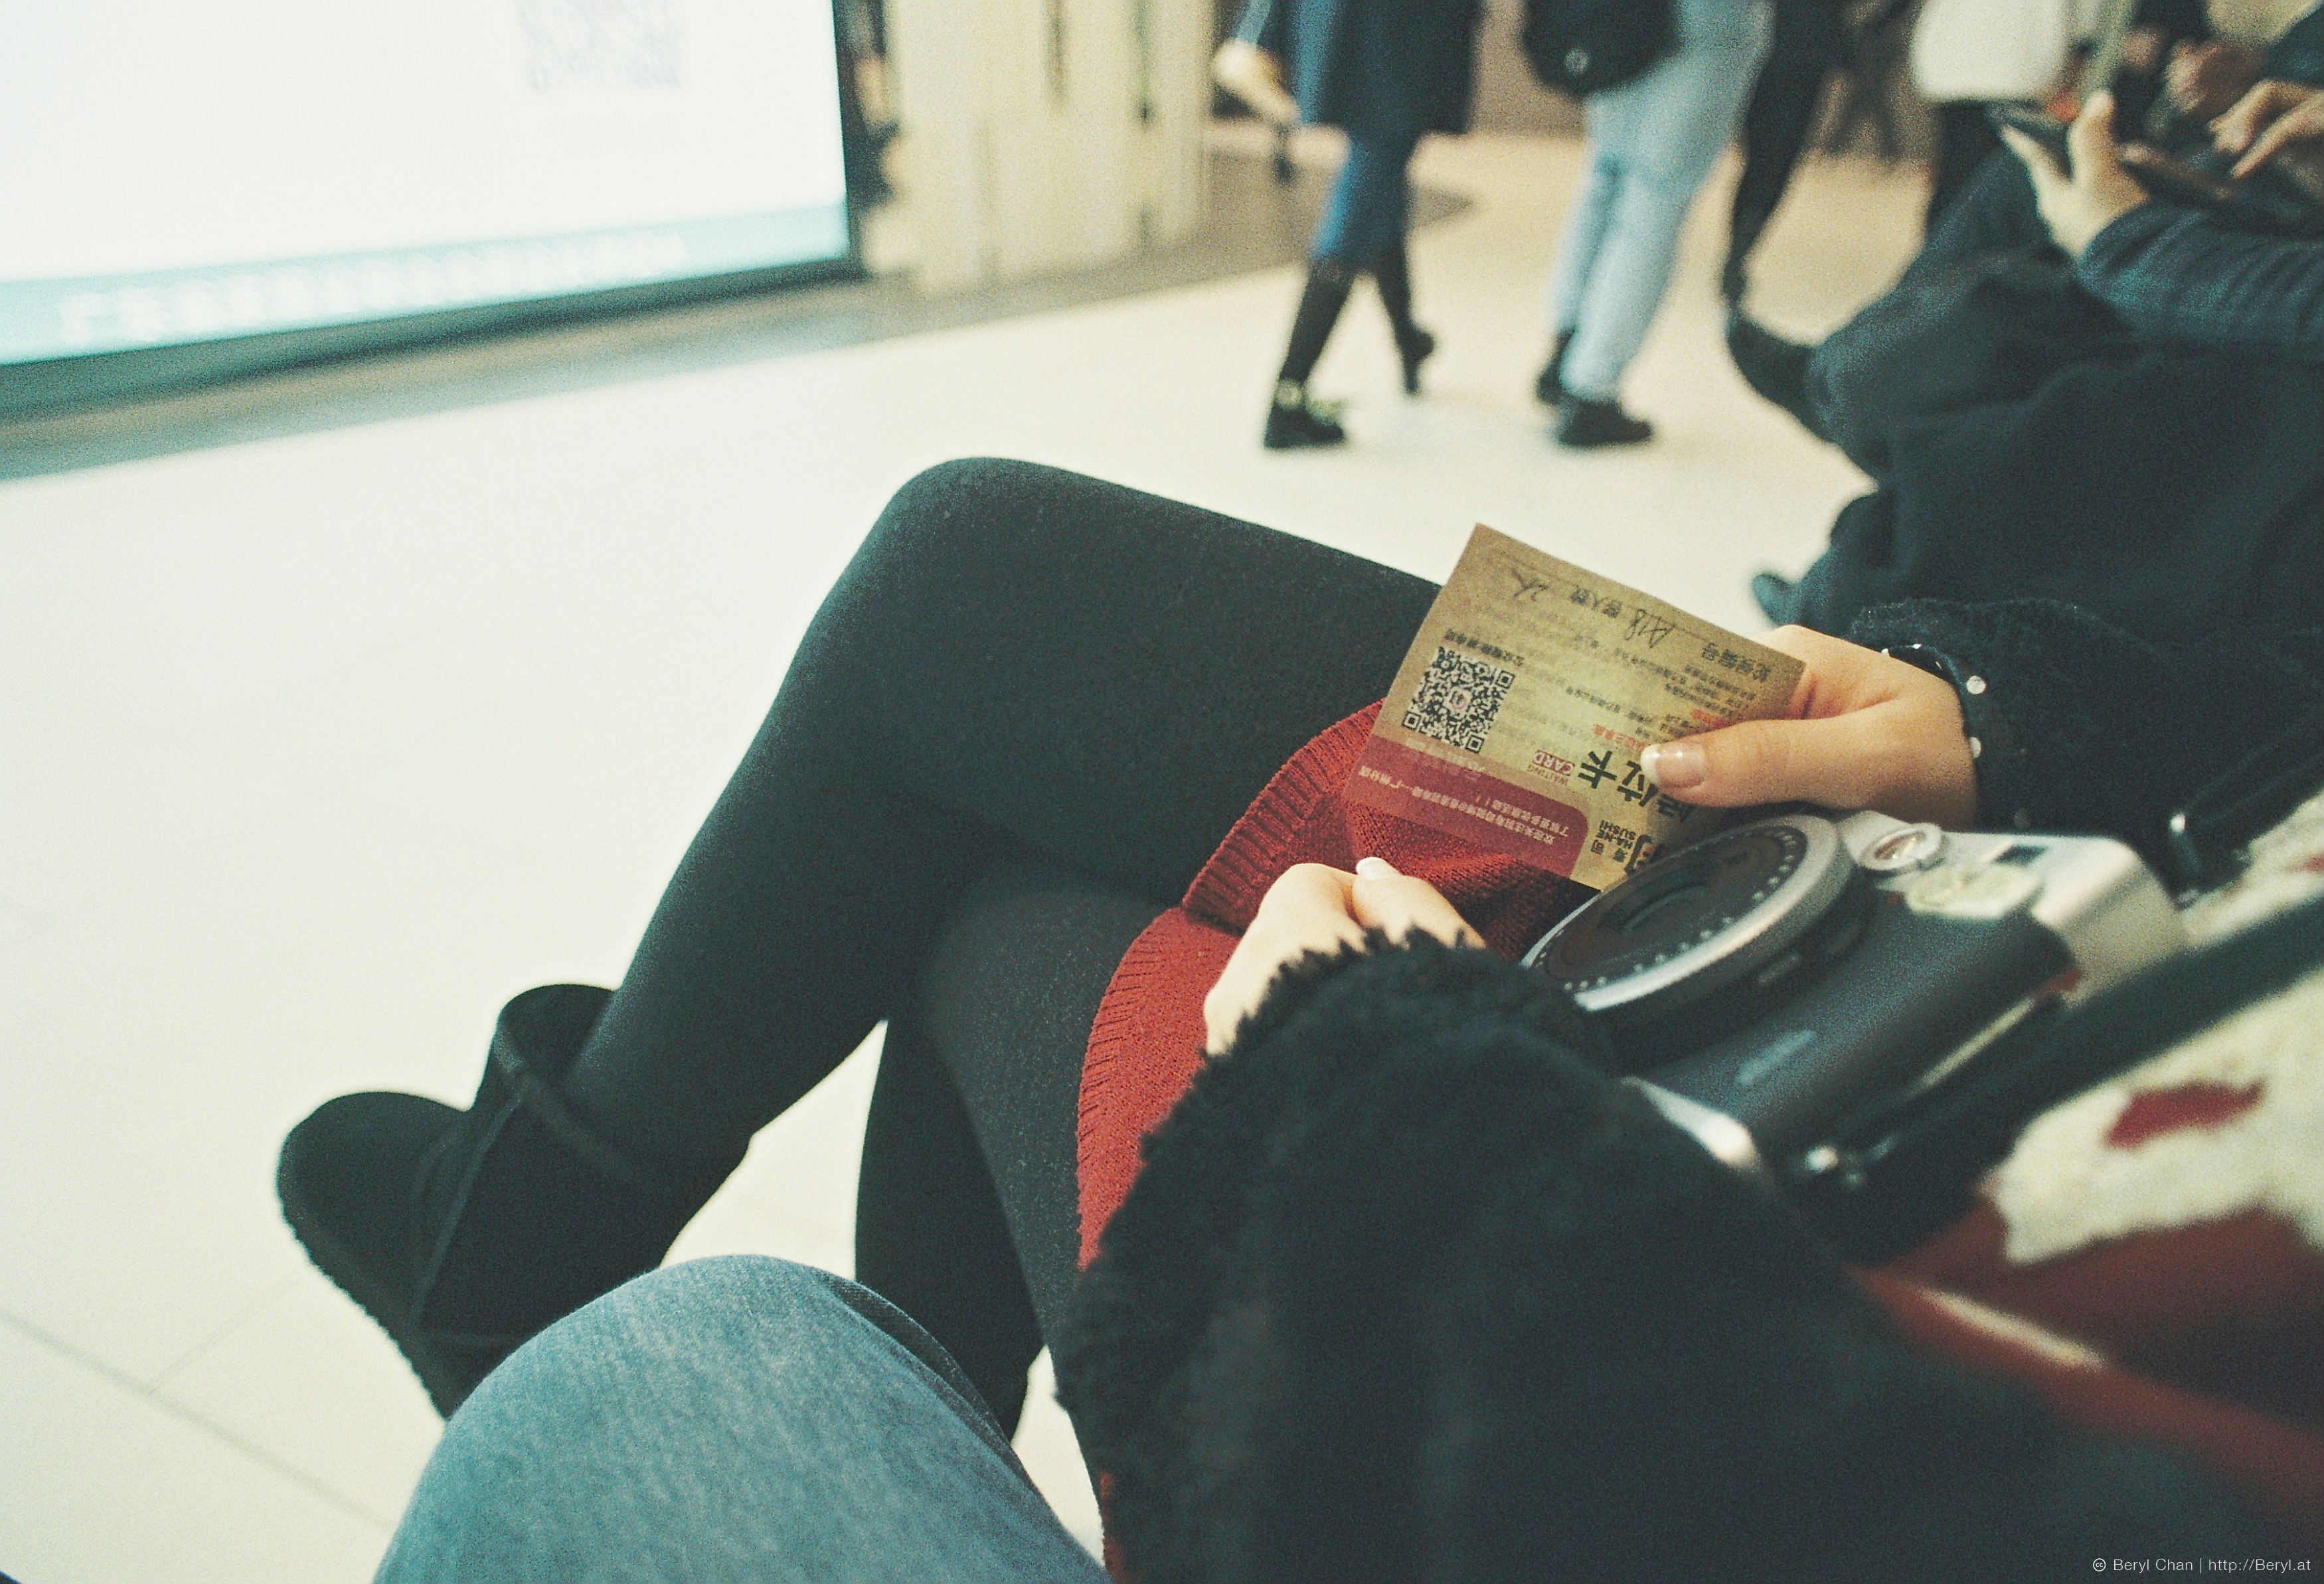
person, winter, camera, warm, film, red, color, nikon, black, life, hands, legs, boots, photograph, snapshot, wide, nikonf3, clothes, agfavistaplus200, snowboots, 20mm, interaction